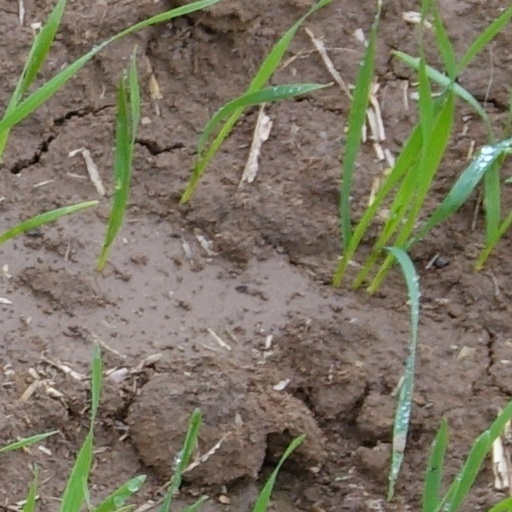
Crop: wheat